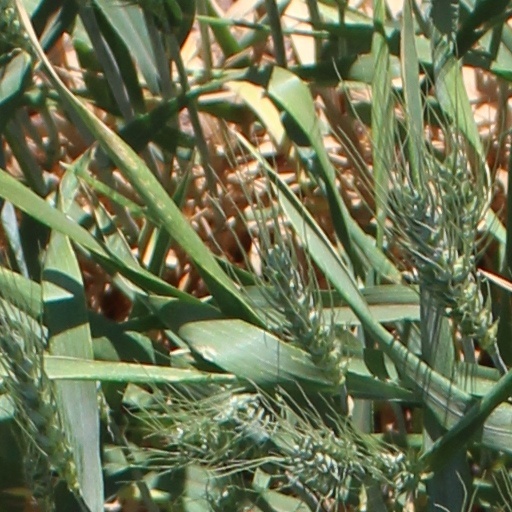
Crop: wheat